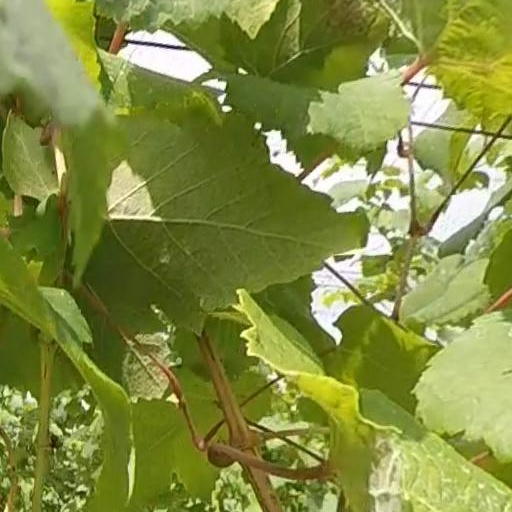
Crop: grape